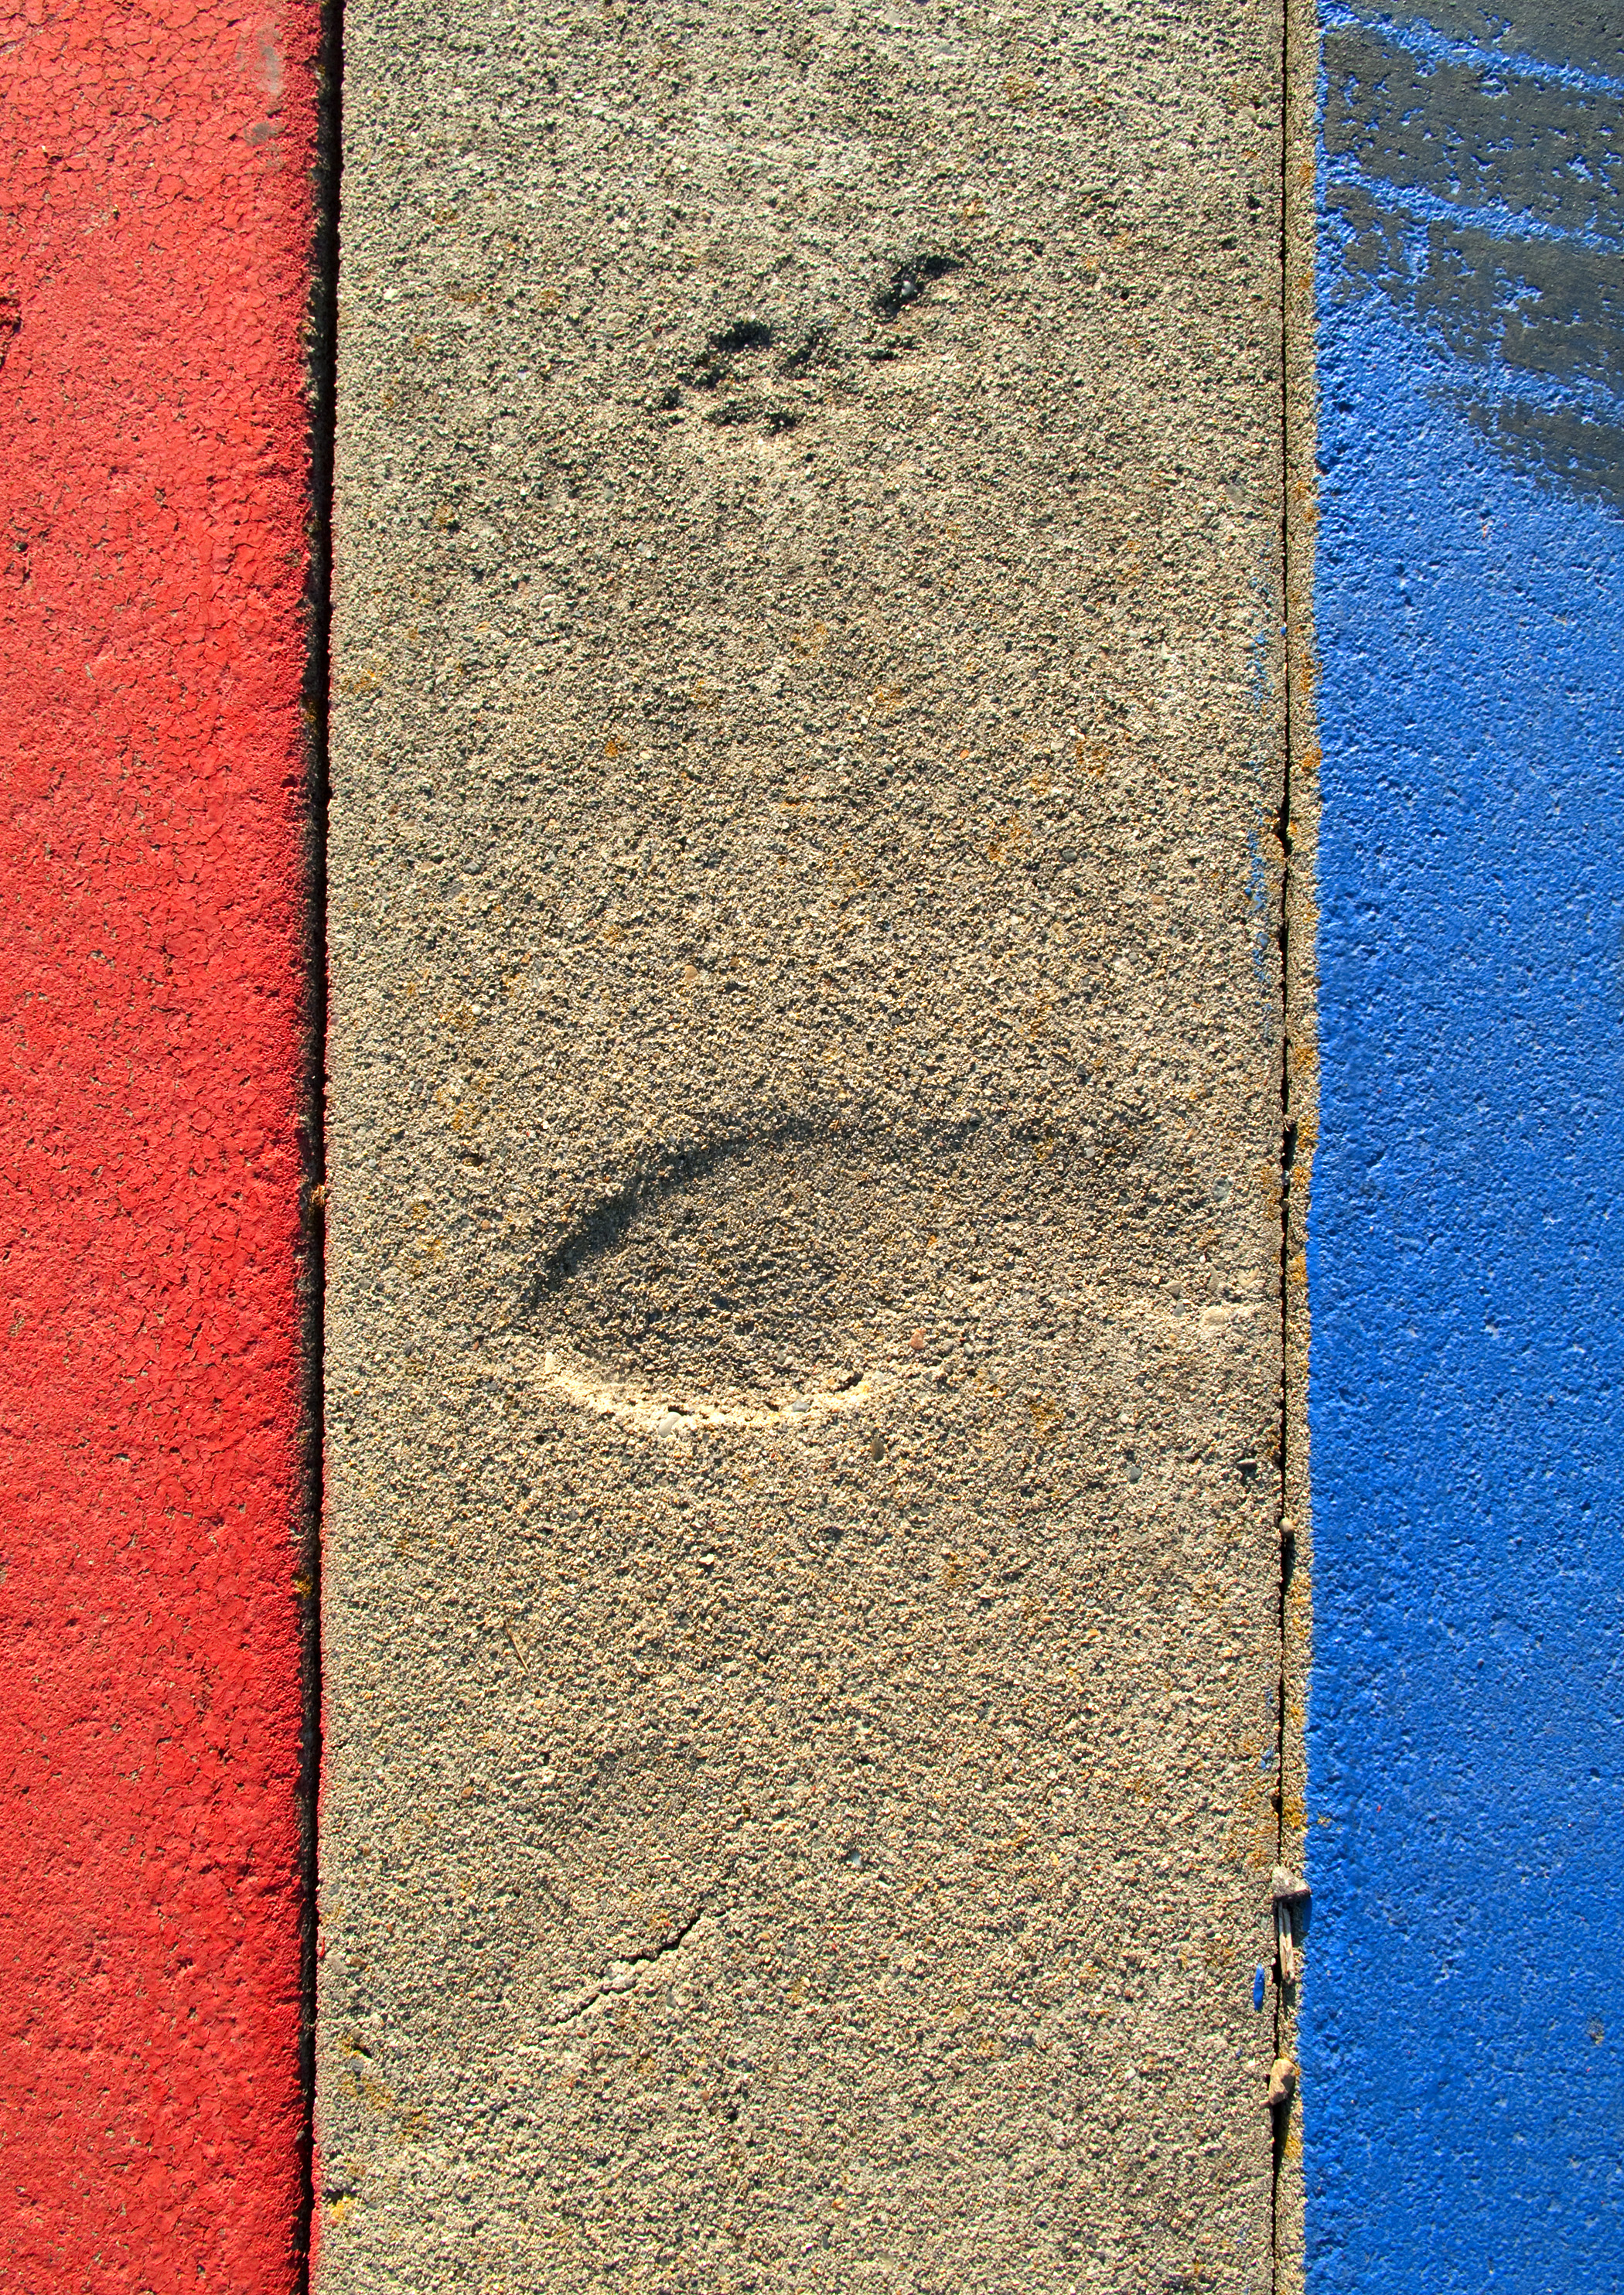
texture, floor, number, wall, asphalt, red, soil, brick, material, sacramento, flooring, road surface